The Mirador (novel)

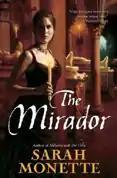
Cover of the first edition of "The Mirador".

The Mirador (2007) is a fantasy novel by Sarah Monette. It is the third book of the "Doctrine of Labyrinths" series, which includes "Mélusine", "The Virtu", and "Corambis".